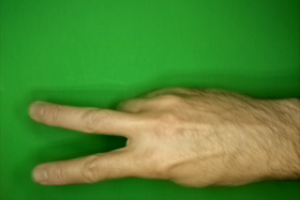
Label: scissors